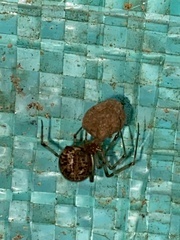
Species: Parasteatoda_tepidariorum